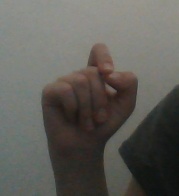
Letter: fa